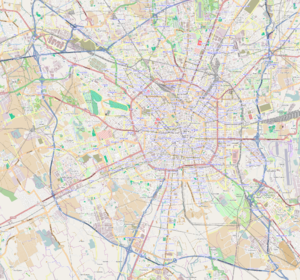
Vimodrone est une station de la ligne 2 du métro de Milan, située sur la commune de Vimodrone.
L’université de Milan est une université italienne située à Milan, héritière d'une université plus ancienne, déjà réputée au XVIIIᵉ siècle.
Le Musée d'archéologie de Milan est un musée d'archéologie situé à Milan en Italie. Musée municipal, il présente des collections d'archéologie locale de la préhistoire jusqu'au Moyen Âge ainsi que des collections d'archéologie égyptienne, grecque et orientale. Le site principal du musée est situé à l'ancien Monastère maggiore di San Maurizio tandis qu'une annexe se trouve au château des Sforza.
Pasteur est une station de la ligne 1 du métro de Milan, située viale Monza, à la hauteur de la via Louis Pasteur dont elle porte le nom.
Garibaldi FS est une station des lignes 2 et 5 du métro milanais, située viale Luigi Sturzo, près de la piazza Sigmund Freud. Elle assure notamment la correspondance avec la gare ferroviaire de Milan-Porta Garibaldi.